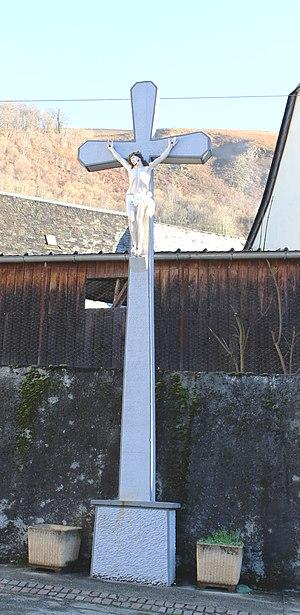
Croix de Juncalas (Hautes-Pyrénées)
Juncalas est une commune française située dans le département des Hautes-Pyrénées, en région Occitanie.